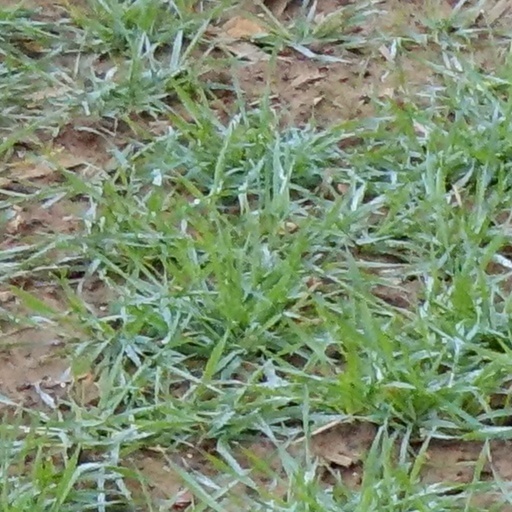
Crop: wheat